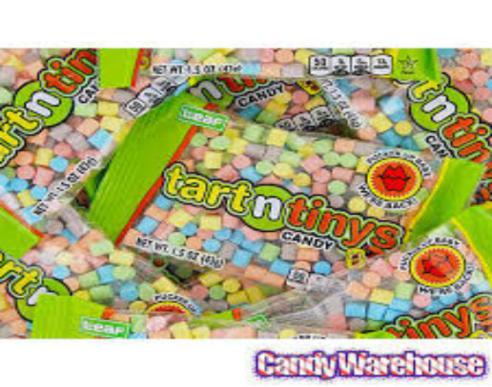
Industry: Food